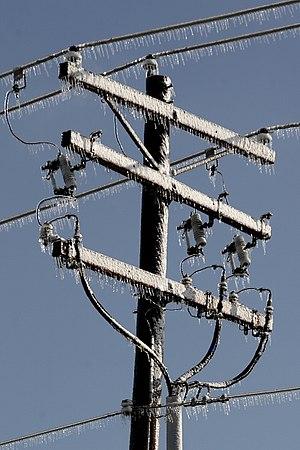
Le verglas est un dépôt de glace compacte et lisse, généralement transparent, provenant d'une pluie ou d'une bruine d'eau en état de surfusion, qui se congèle en entrant en contact avec une surface solide dont la température est inférieure à 0 °C. Les gouttelettes peuvent en effet se présenter sous forme surfondue dans un intervalle de température allant de 0 à −39 °C si elle ne rencontre pas de noyaux de congélation.
Depuis 1965, de nombreuses pannes de courant ont marqué le monde. Le black-out est souvent présenté (dont dans des films ou romans) comme pouvant être une cause de paralysie économique et d'arrêt de d'activités sociales et sanitaires vitales, avec en perspective - s'il se prolongeait - l’effondrement de la civilisation industrielle et urbaine. Pour cette raison, c'est aussi « un levier majeur de communication stratégique, dans le cadre des guerres et des révolutions. Il est aussi enjeu de communication politique et idéologique, dans le cadre des conflits du travail et de la dénonciation des conséquences de la dérégulation et de l’ouverture du marché de l'électricité sur la sécurité d'approvisionnement énergétique ». Pour l'éviter ou améliorer la résilience face à ce risque, l'interconnexion des réseaux électriques a souvent été présenté comme une solution incontournable (solidarité électrique européenne dans l'Europe de l'Ouest, accélérée dans les années 1950 puis élargie à certains pays de l'ex-Empire soviétique (Europe de l'Est), non sans difficulté car construire de nouvelles lignes à haute-tension dans des paysages de plus en plus habités soulève de nombreuses oppositions.